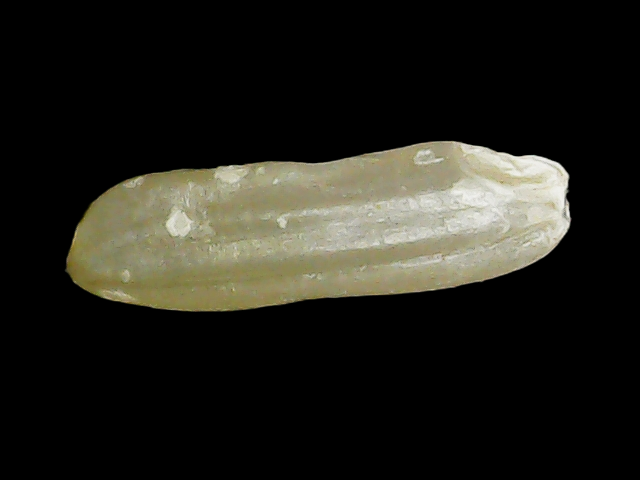
Rice variety: Binadhan11